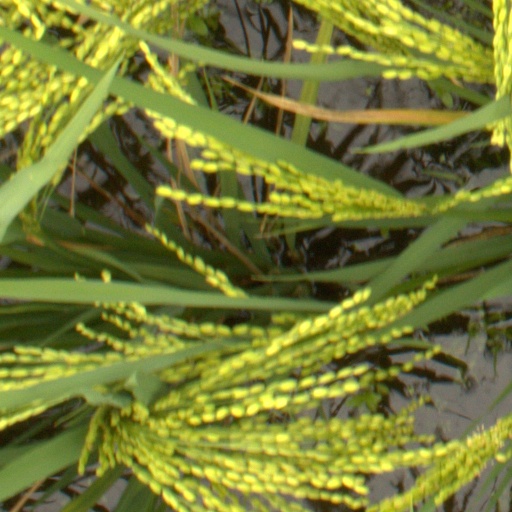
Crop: rice